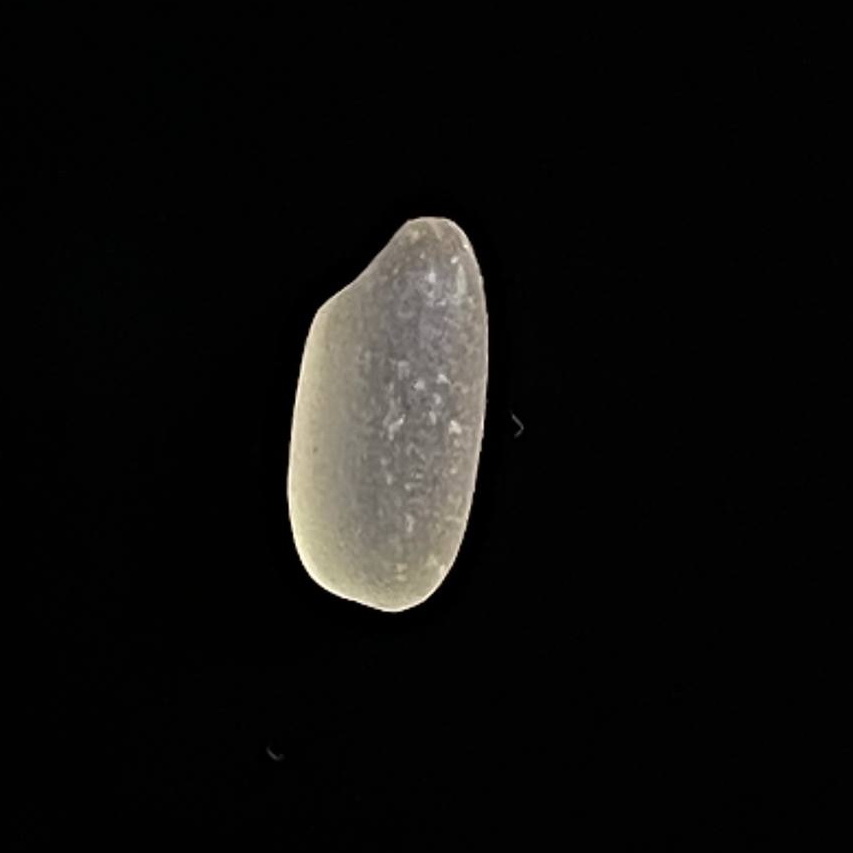
Rice variety: Gutisharna